Jon Parkin

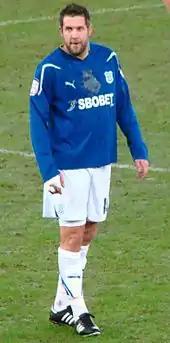
Parkin playing for Cardiff City in 2011

On 1 January 2011, Parkin signed for Championship club Cardiff City on a two-and-a-half-year contract for an undisclosed fee. He missed three matches due to injury but scored on his debut with a volley against Norwich City in a match that ended 1–1. After Jay Bothroyd's return to the team, Parkin was relegated to the bench for the majority of the remaining season. His next start came against Stoke City at Cardiff City Stadium on 18 January 2011 but he failed to make an impact.